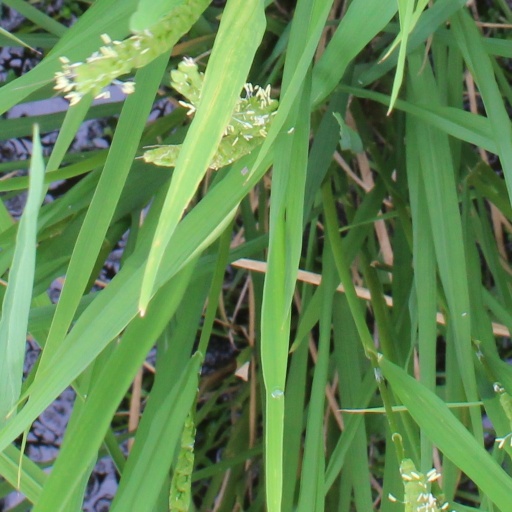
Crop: rice